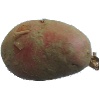
Label: Potato Red 1